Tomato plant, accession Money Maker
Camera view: tilt-top (135 deg); turntable rotation: 300 degrees
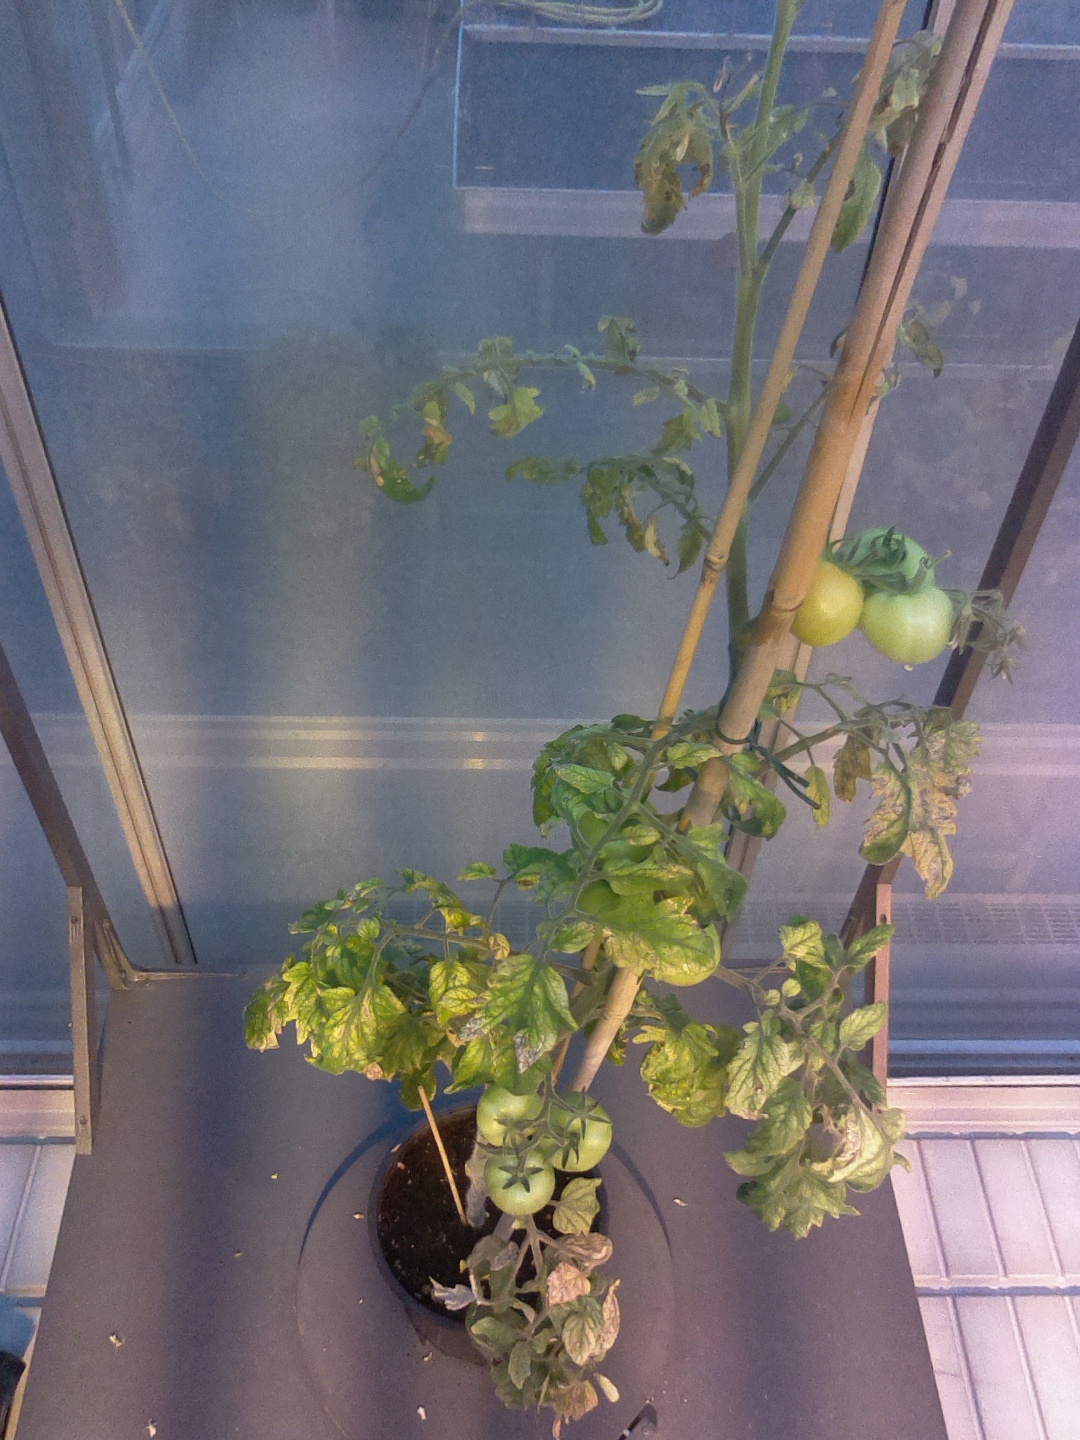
BBCH growth stage 79: 90% -100% of final fruit size